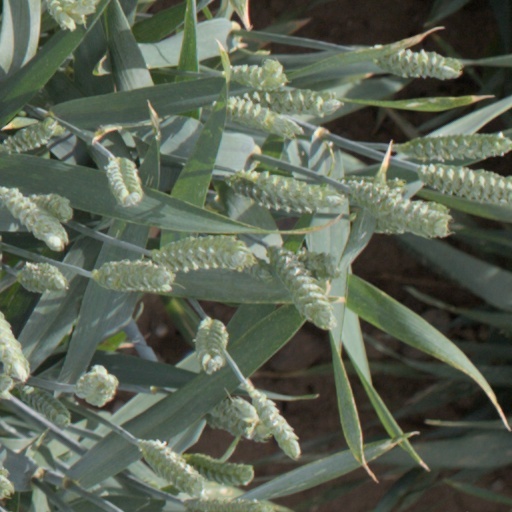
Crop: wheat